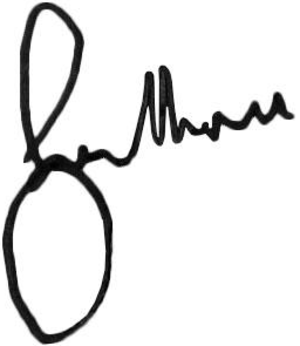
Roger Moore
Sir Roger George Moore var en engelsk skuespiller, mest kendt for sine roller som britisk action helte: først som Simon Templar i tv-serien Helgenen 1962 – 1969, så i De uheldige helte fra 1971, hvor han spillede sammen med Tony Curtis, og siden i rollen som James Bond i årene 1973 – 1985.